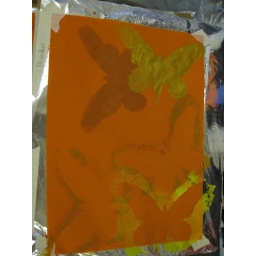
This project was done in 4 classrooms. Each classroom had a different palate. This room's colors were orange and yellow.